Thalassa (moon)

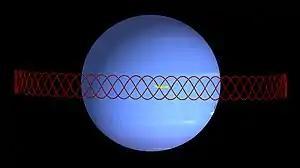

Since the Thalassian orbit is below Neptune's synchronous orbit radius, it is slowly spiralling inward due to tidal deceleration and may eventually impact Neptune's atmosphere, or break up into a planetary ring upon passing its Roche limit due to tidal stretching. Relatively soon after, the spreading debris may impinge upon Despina's orbit.